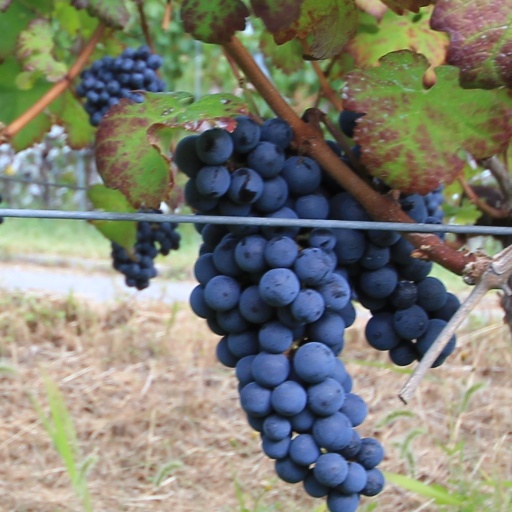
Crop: grape